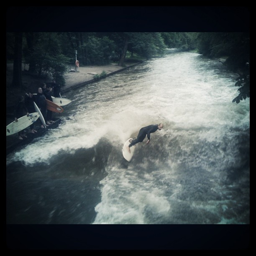
a guy on a surfboard that is riding waves
A man riding a surfboard on top of a river.
a man is riding a wave on a surfboard
A man with a wet suit on surfing on a wave.
The people are surfing the waves with each other